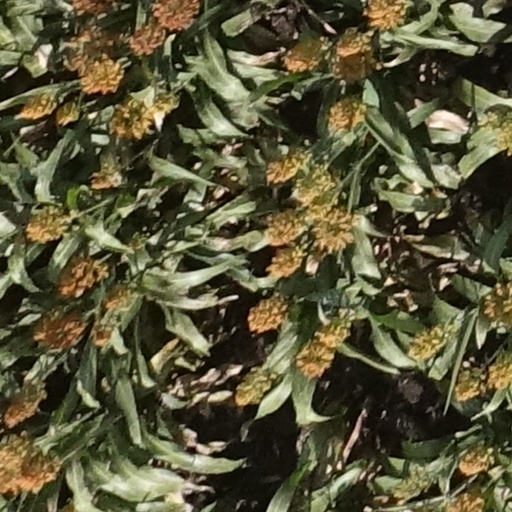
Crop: sorghum